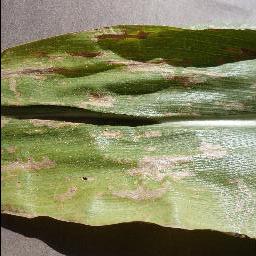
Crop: corn
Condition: (maize)_cercospora_spot_gray_spot